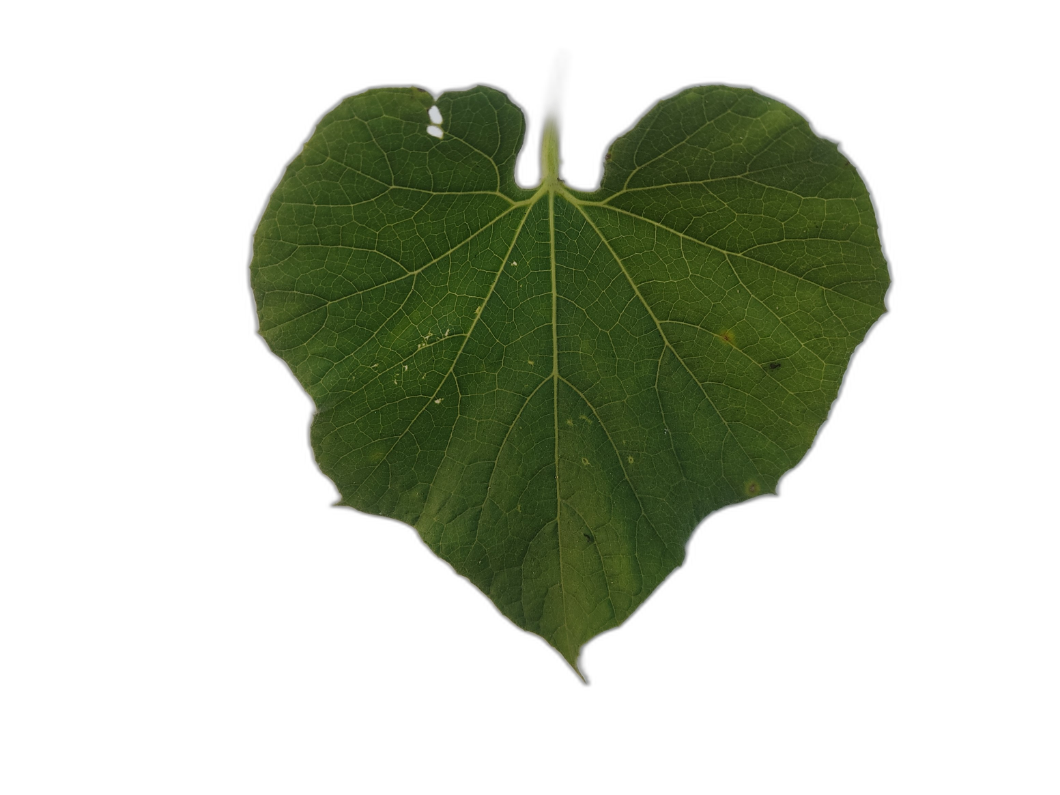
Crop: Bottle Gourd
Label: Early_Alternaria_Leaf_Blight